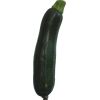
Label: Zucchini dark 1